Dukus Horant

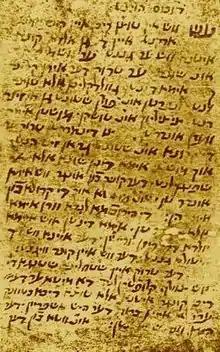
First page of the Dukus Horant manuscript

Dukus Horant is a 14th-century narrative poem in Judeo-German (Proto-Yiddish).